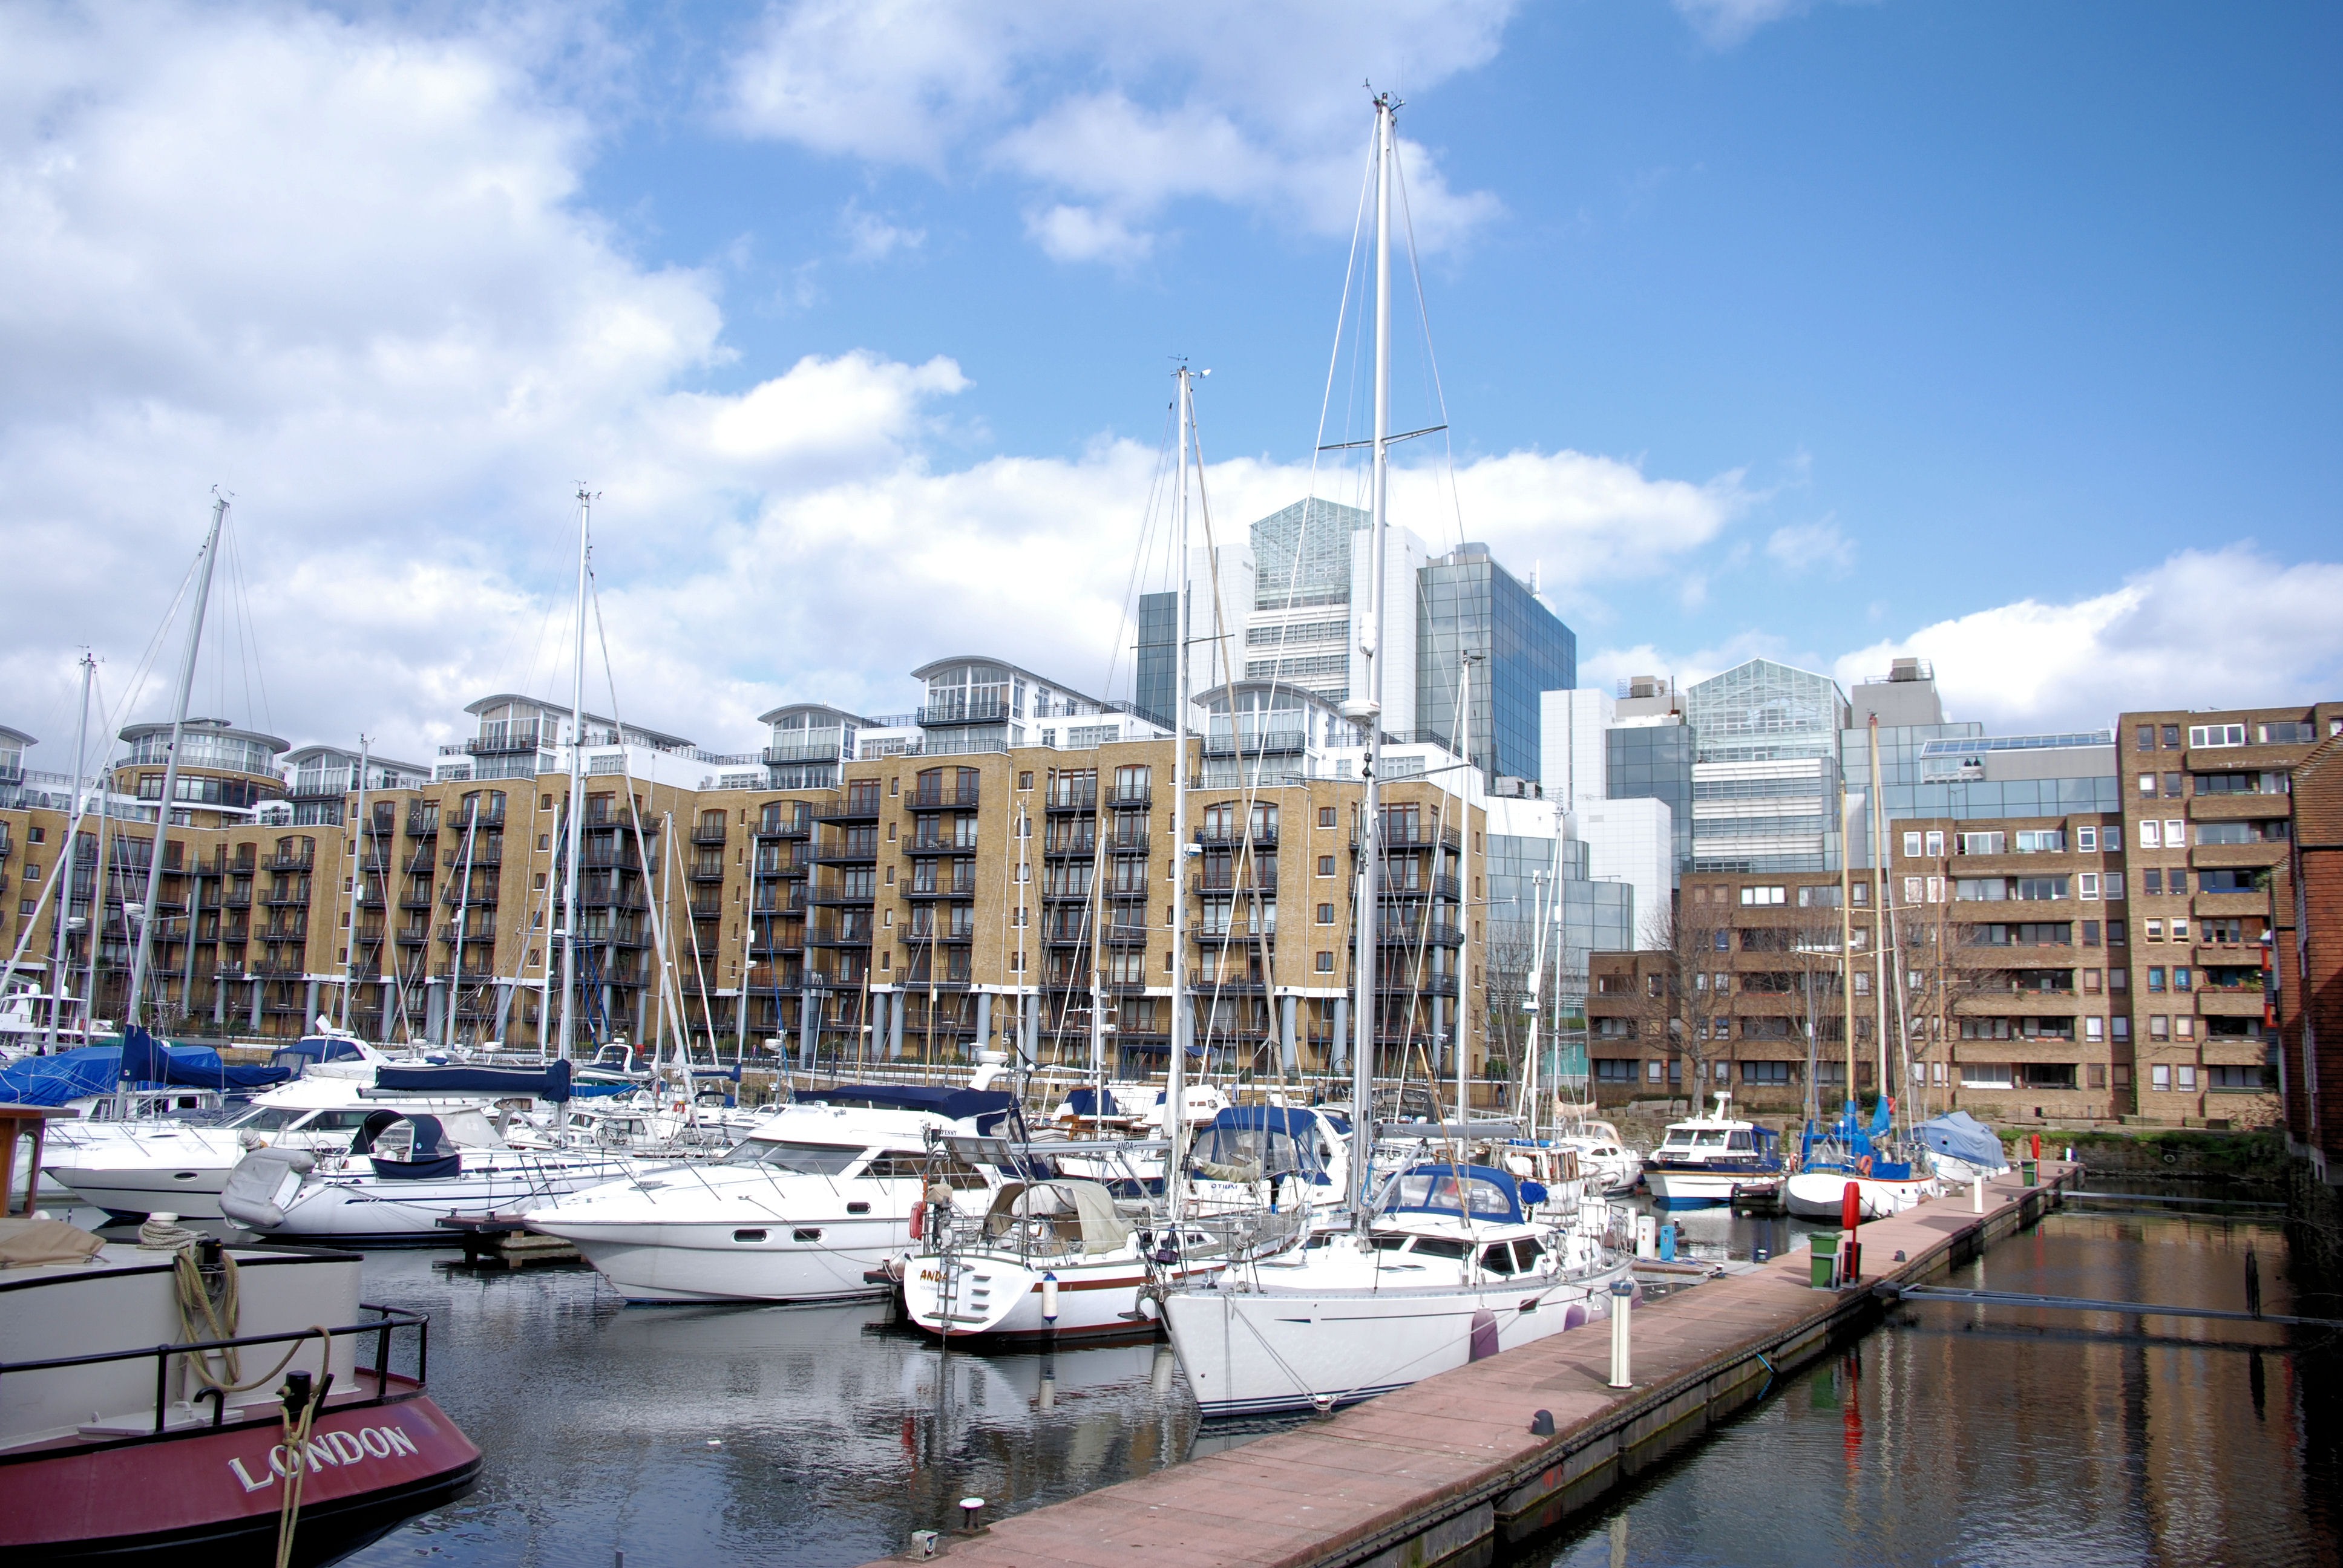
dock, boat, skyline, city, canal, cityscape, downtown, vehicle, holiday, harbor, marina, port, waterway, tower block, london, relaxation, apartments, yachts, urban area